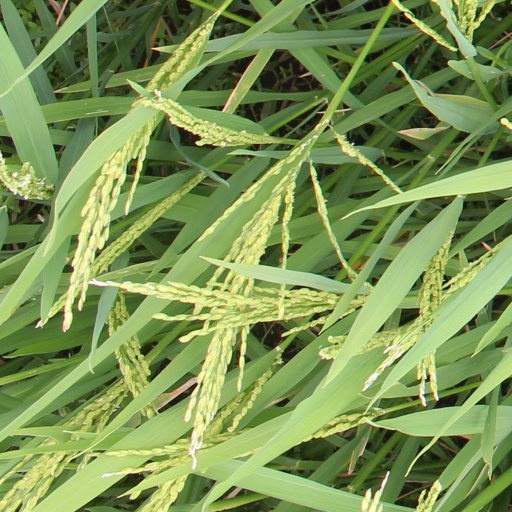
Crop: rice